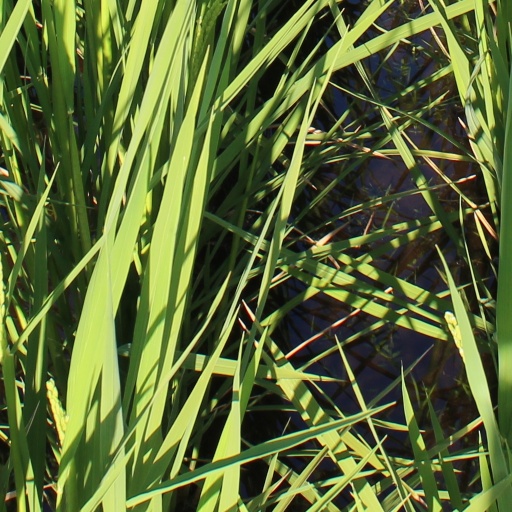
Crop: rice